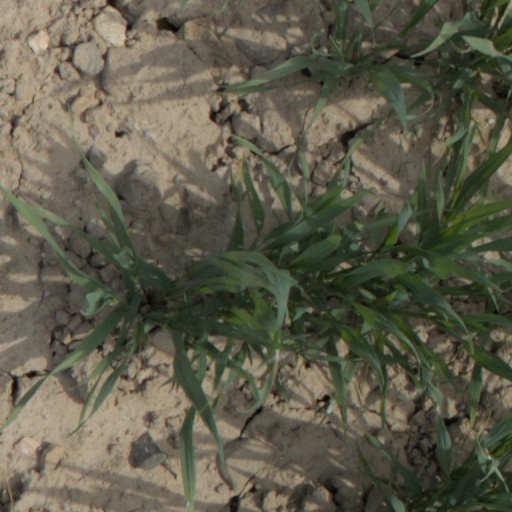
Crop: wheat